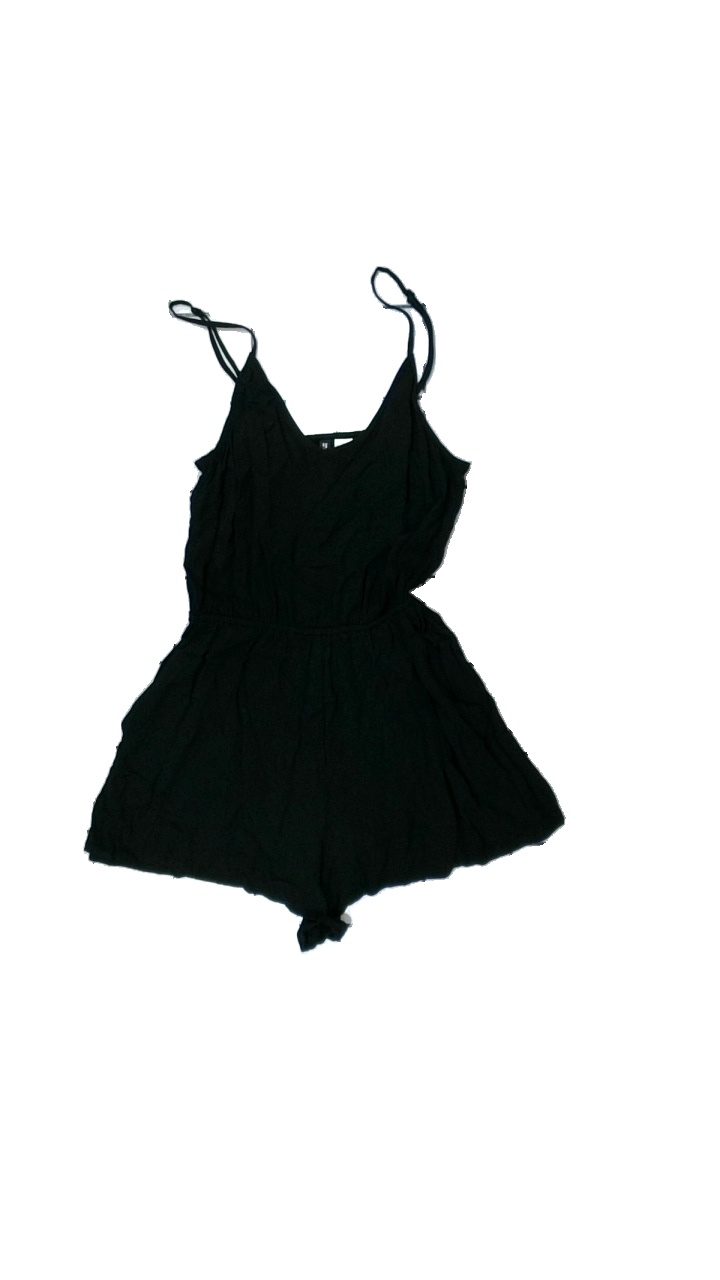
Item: Dress (Ladies)
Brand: H&m
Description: svart byxdress, mycket luddig
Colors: Black
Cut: Regular
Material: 100% viscose
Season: All
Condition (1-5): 3
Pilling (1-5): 5
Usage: Export
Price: <50